Vergadeika

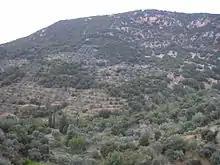
Olive trees on the mountain

Vergadeika is settled on the side of the Taygetos mountain range, a historically famous and geographically prominent feature in the Peloponnese. Below Vergadeika is the fertile Evrotas Valley (named after the ancient Evrotas river), which is formed by the convergence of the Taygetos and Parnonas mountains. Historically, this strategic flat plain was used for the transportation of people and ancient Spartan armies. Agriculturally, olives are cultivated in this fertile valley. Many of the residents of the village also make homemade wine, although this is strictly for local consumption.